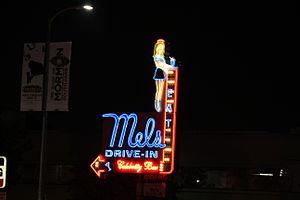
George Lucas /d͡ʒɔːɹd͡ʒ lukəs/ est un réalisateur, scénariste et producteur américain né le 14 mai 1944 à Modesto en Californie.